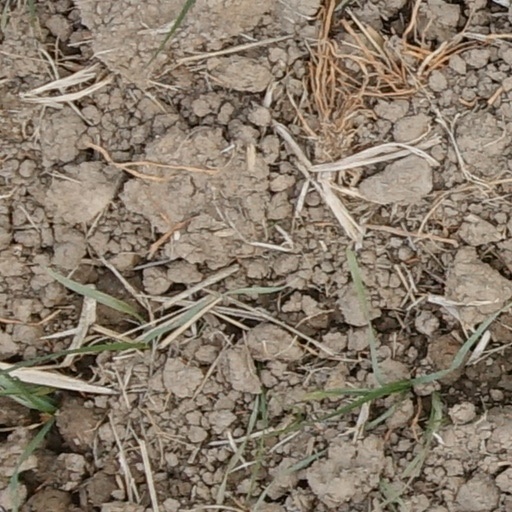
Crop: wheat